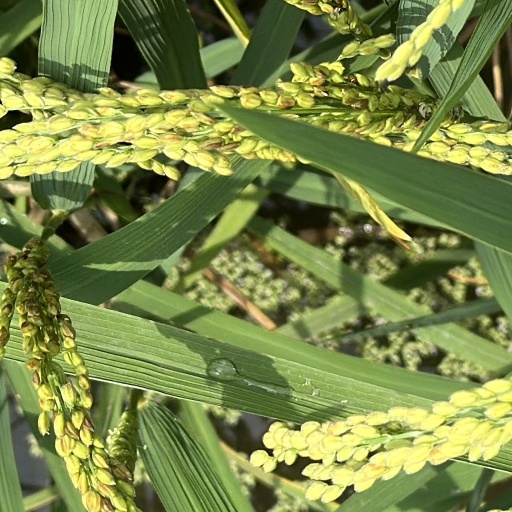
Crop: rice